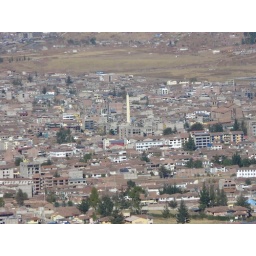
I live near that yellow tower - San Sebastian primer paradero